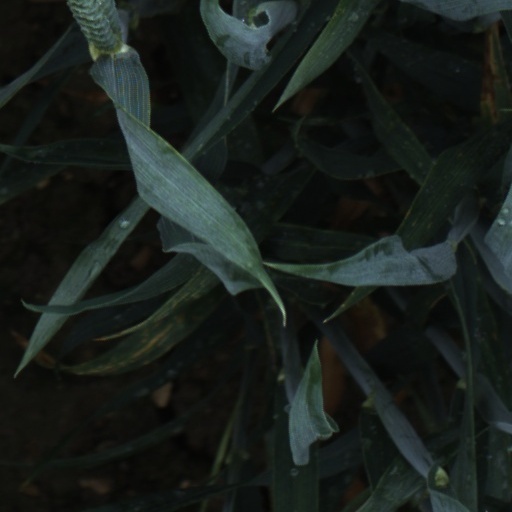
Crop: wheat